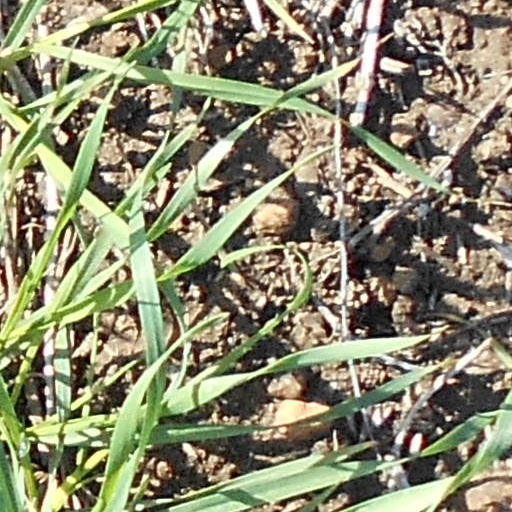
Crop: wheat